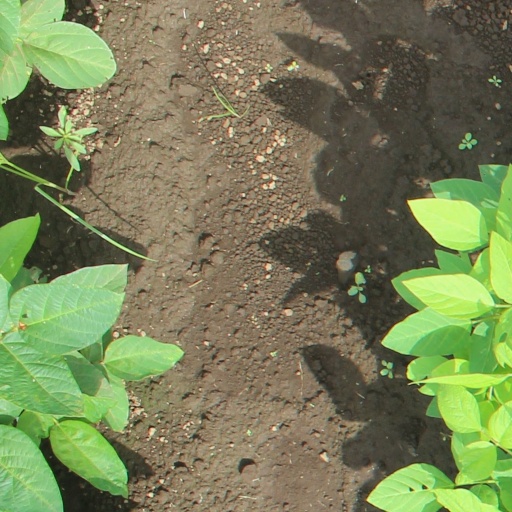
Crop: soybean